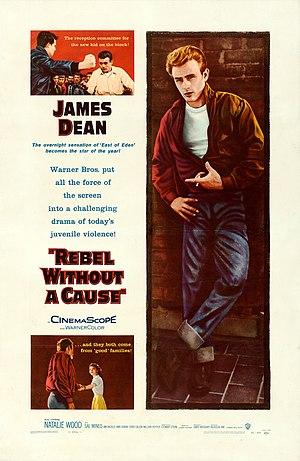
La Fureur de vivre est un film américain réalisé par Nicholas Ray et sorti en 1955. Il brosse le portrait de la jeunesse des classes moyennes durant les années 1950. Film charnière, à la croisée du classicisme et de la modernité, il acquiert le rang de film culte au cours des années, et consacre le mythe de James Dean comme éternel représentant de la jeunesse en crise.